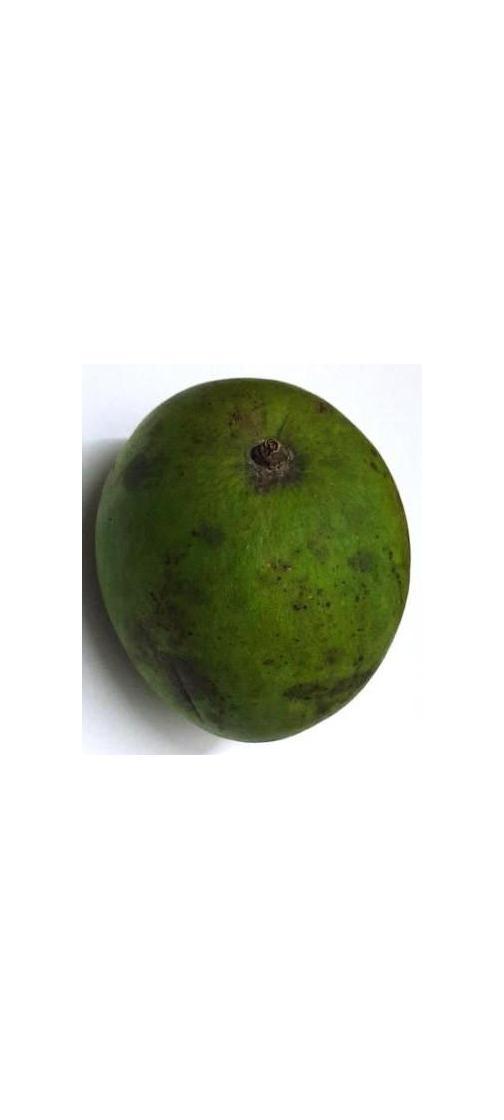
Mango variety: Harivanga